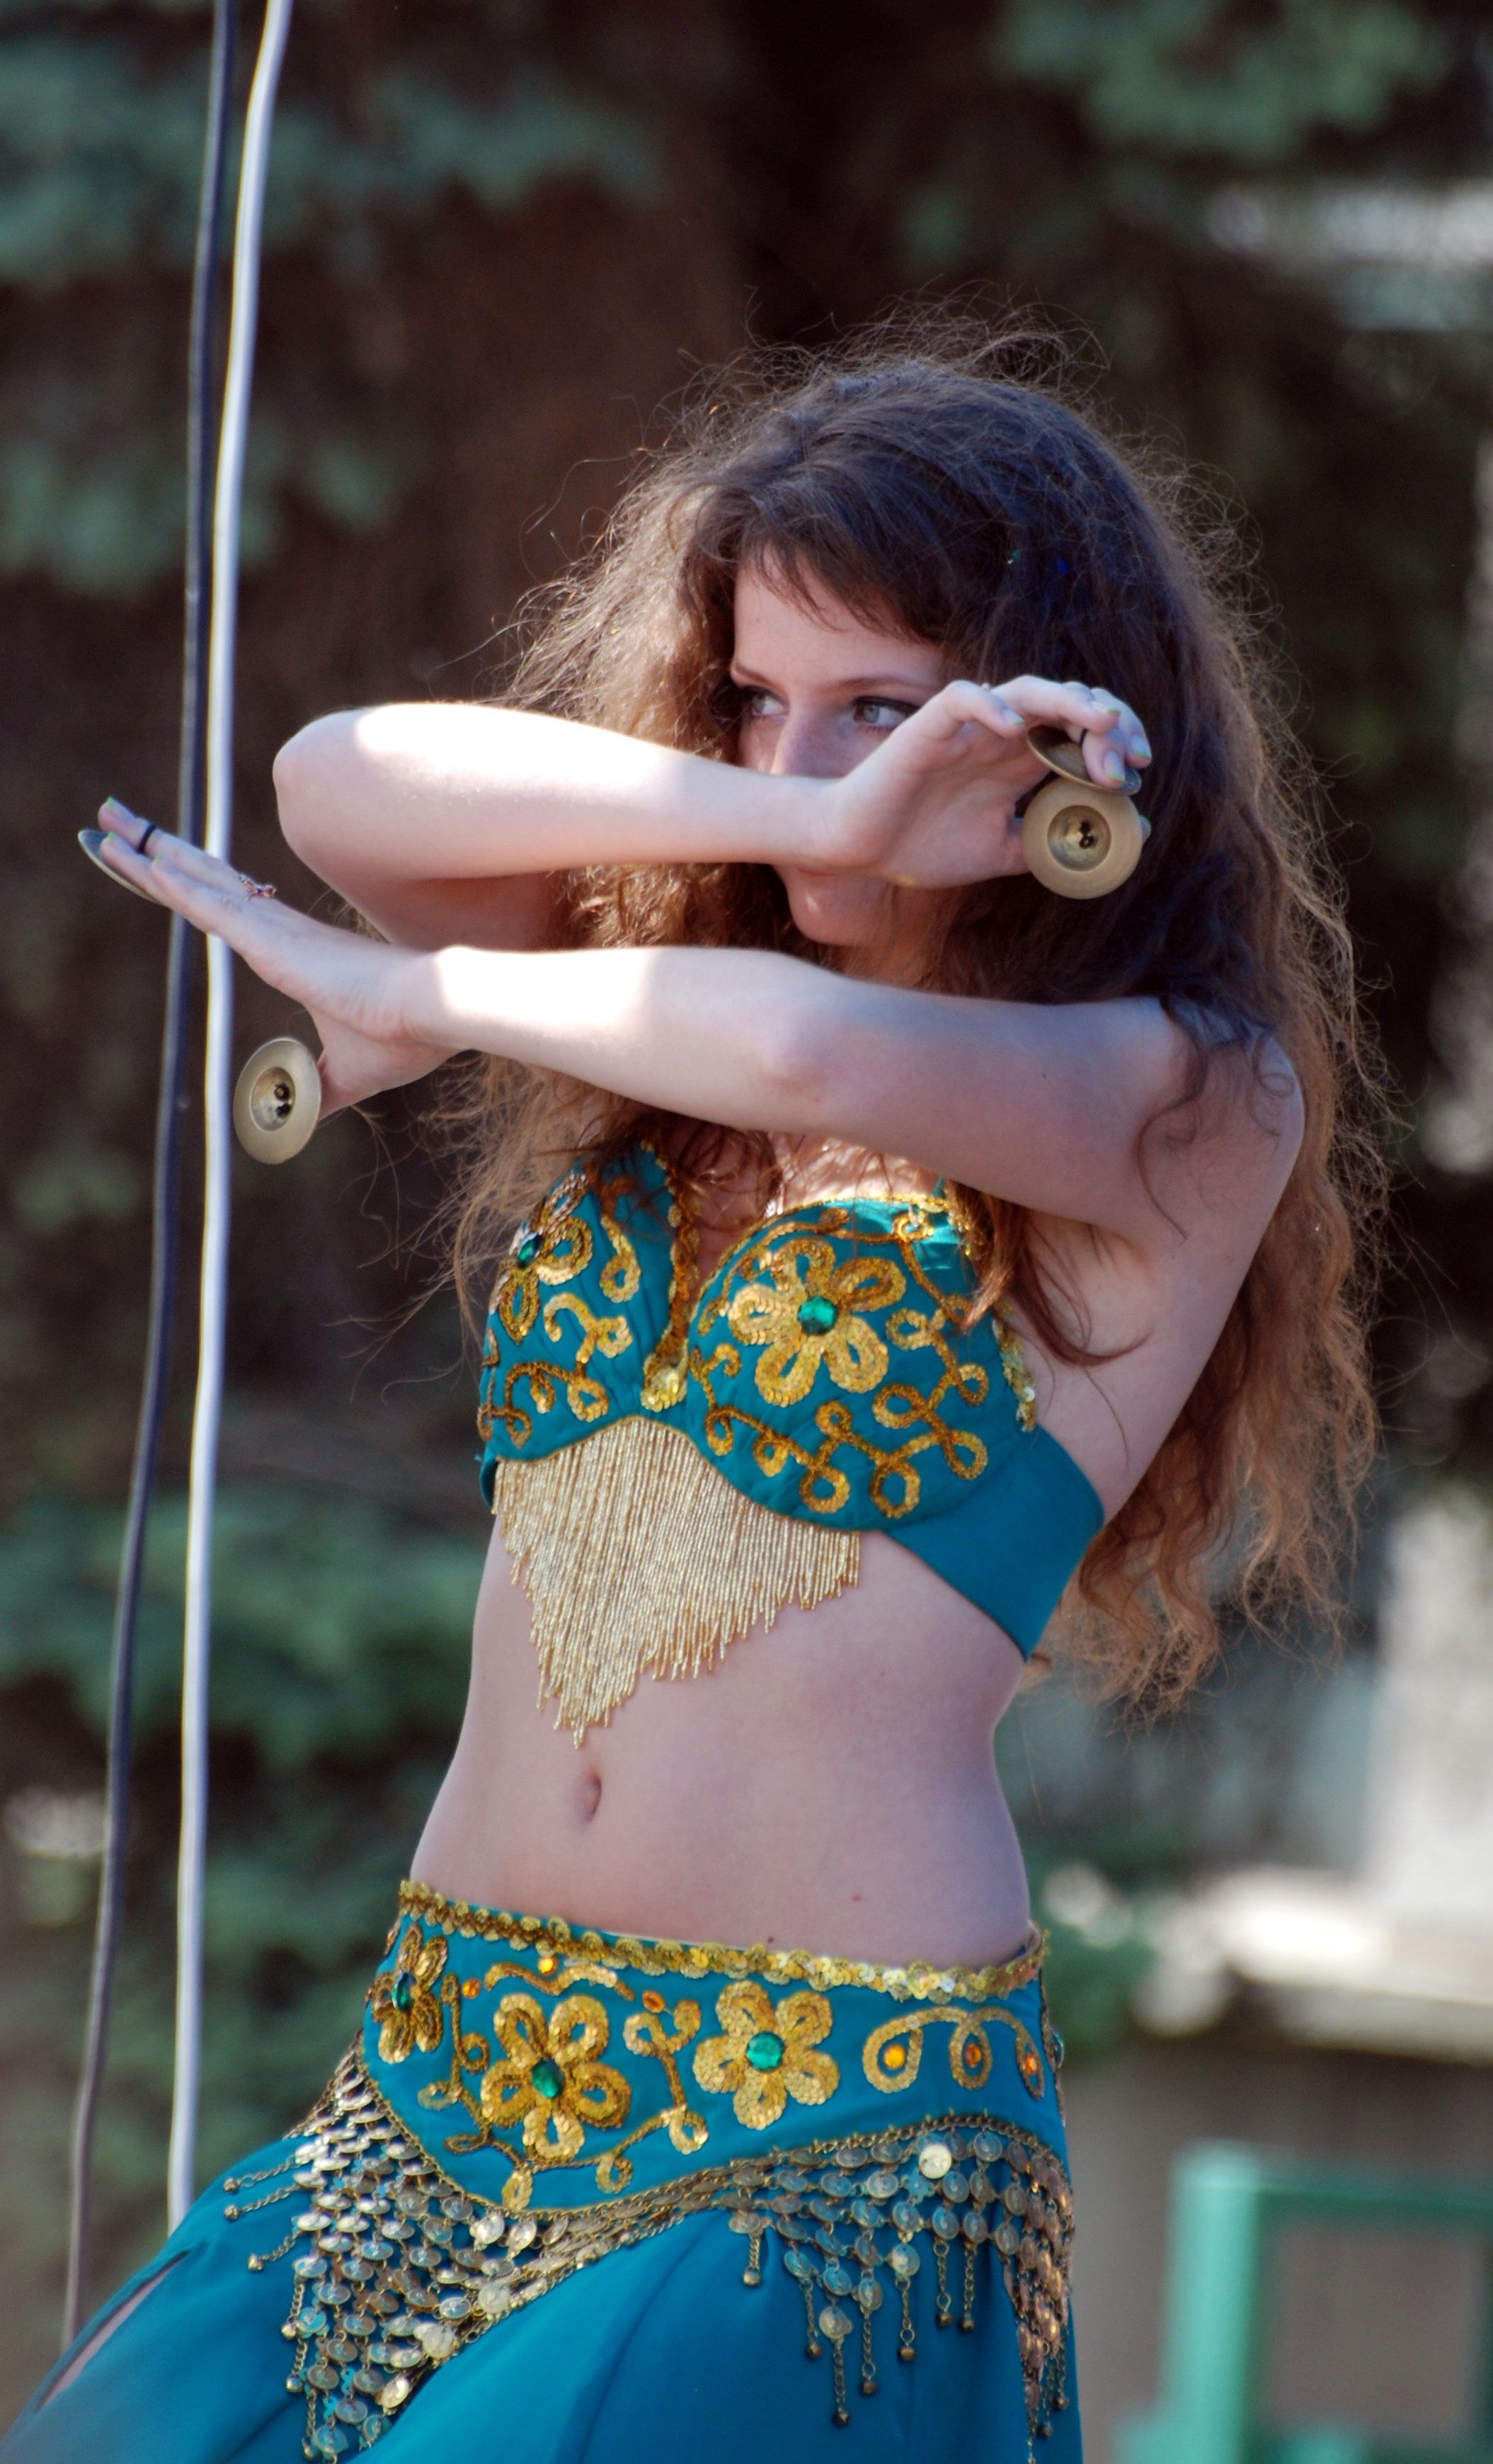
people, girl, woman, street, photography, trunk, dance, model, blue, nikon, clothing, lady, human body, candid, girls, dress, eye, belly, beauty, organ, russia, d80, nikond80, sergievposad, moscowregion, sergiyevposad, abdomen, photo shoot